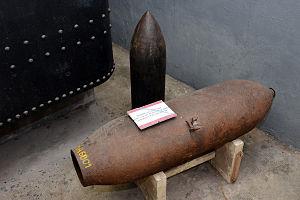
Musée de l'Abris Hatten